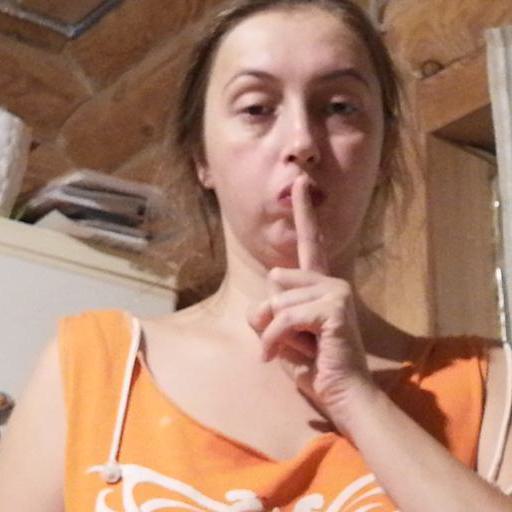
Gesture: mute